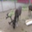
Label: deer